Victoria Pendleton

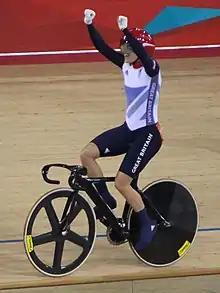
Pendleton celebrates winning the keirin at the 2012 Summer Olympics in London.

At the 2012 Summer Olympics, Pendleton and Varnish broke the world record in the qualifying stages of the team sprint before being relegated in the semi-finals. She recovered to win a gold medal in the keirin. Pendleton set a new Olympic record of 10.724 seconds in the qualifiers of the sprint but lost in the final to Anna Meares, after being controversially relegated in the first run and being beaten in the second run, earning a silver medal. This would be Pendleton's final competitive race as she retired from professional cycling.